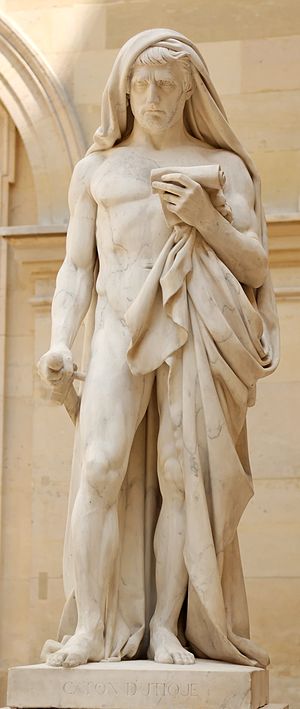
Cato den yngre
Marcus Porcius Cato med tilnavnet Minor var en romersk statsmand. Bærer også tilnavnet Uticensis efter byen Utica, hvor han døde.